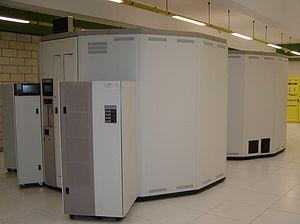
Storage Technology Corporation est une entreprise qui fournit des solutions de stockage informatique. Elle a été rachetée par Sun Microsystems en 2005 pour 4,1 milliards de dollars.
Une librairie de sauvegarde ou bibliothèque de sauvegarde, ou encore TLD est un équipement utilisé dans les centres de traitement informatique pour automatiser la manipulation de bandes magnétiques lors des sauvegarde ou restauration de données.